Wouri estuary

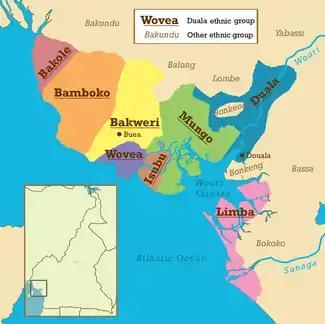
Map showing the location of the various ethnic groups of coastal Cameroon around the estuary

The mudflats and mangrove forests are home to many waterbirds, and are breeding grounds for fish, shrimp and other wildlife.